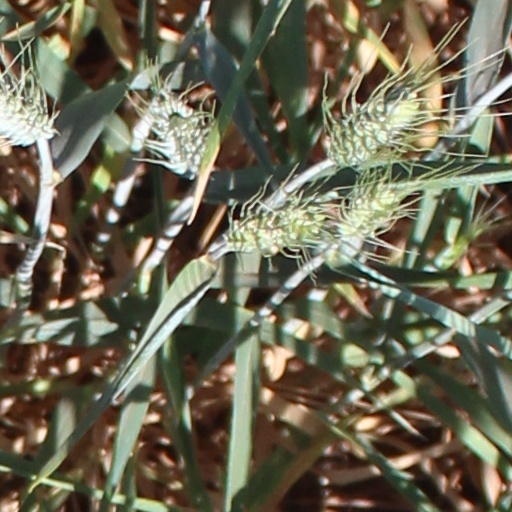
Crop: wheat